Paraíba

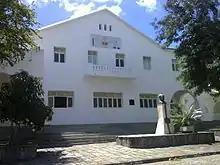
Law school of the State University of Paraíba, Campina Grande campus.

The neon Paraíba tourmaline has also been found in the neighboring state of Rio Grande do Norte. In the early 2000s, tourmaline gems containing copper and bearing similar colors were found in Nigeria and Mozambique.